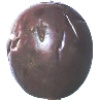
Label: passion_fruit